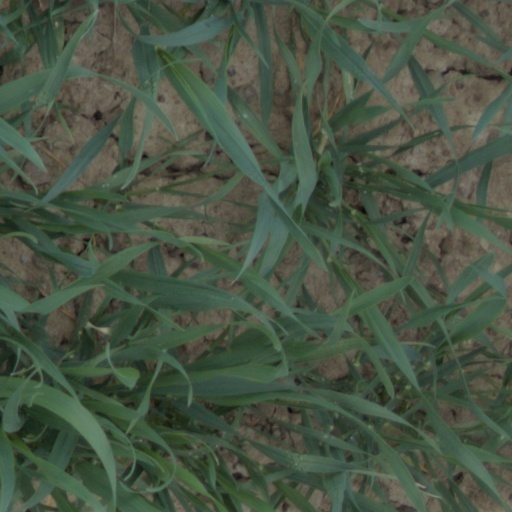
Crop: wheat